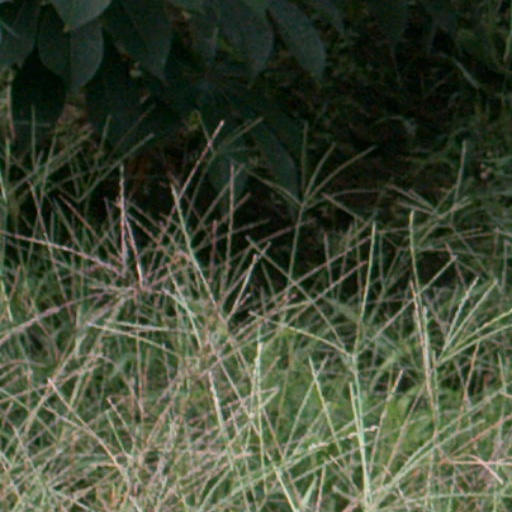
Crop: cassava